George Wythe Baylor

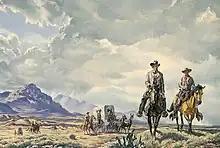
Tom Lea: "Ranger Escort West of the Pecos", 1965

While the promised regiment of Texas rangers was never raised, because of the coming of the close of the Civil War, Colonel Baylor retained his rank, and it was a dispute over this that led him to kill General John A. Wharton during a heated quarrel on April 6, 1865, at the headquarters of General John B. Magruder in the Fannin Hotel in Galveston. They argued, reportedly about "military matters" related to the reorganization of the Trans-Mississippi Department, and Wharton repeatedly struck Baylor in the face, calling him a liar; then Baylor drew his revolver and shot Wharton, who was unarmed and died instantly. Baylor was tried three times before he was finally acquitted after the war.